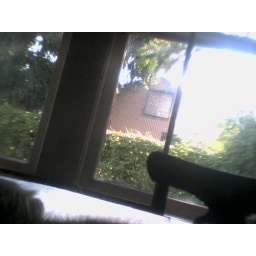
Max is looking at birds in the tree